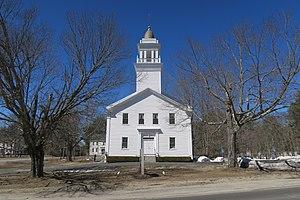
La ville de Pownal est située dans le comté de Cumberland, dans l’État du Maine, aux États-Unis. Sa population s’élevait à 1 474 habitants lors du recensement de 2010, estimée à 1 510 habitants en 2014.